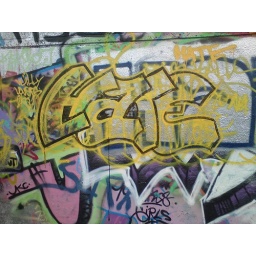
hate! a duble team job by me and my boy grule with a shoe polish